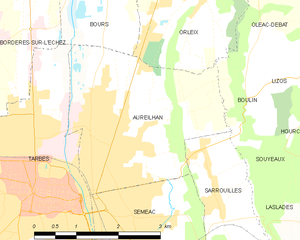
Aureilhan est une commune française située dans le département des Hautes-Pyrénées, en région Occitanie.